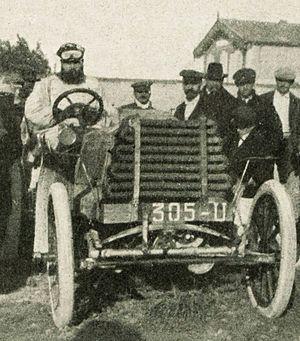
Premier vainqueur au Mont Ventoux Paul Chauchard, sur Panhard 70 hp en 1902 - La Vie au Grand Air du 27 septembre 1902, p.655
La course de côte du Mont Ventoux est une compétition pour automobiles, motos, et side-cars avant-guerre, qui fut disputée près d'Avignon et de Carpentras. L'organisation initiale dépendait de l'Automobile Club d'Avignon et du journal l'Auto-Vélo.